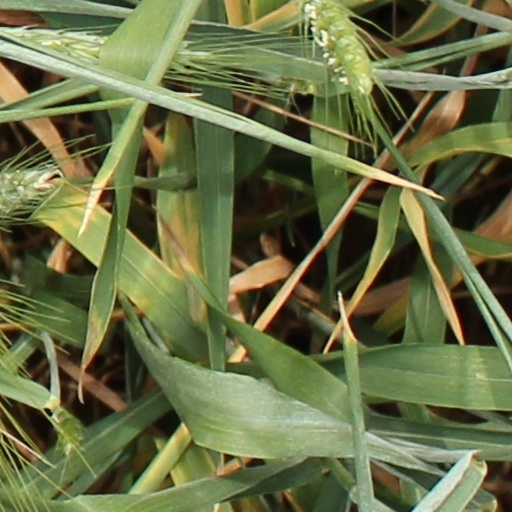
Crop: wheat